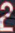
Number: 2